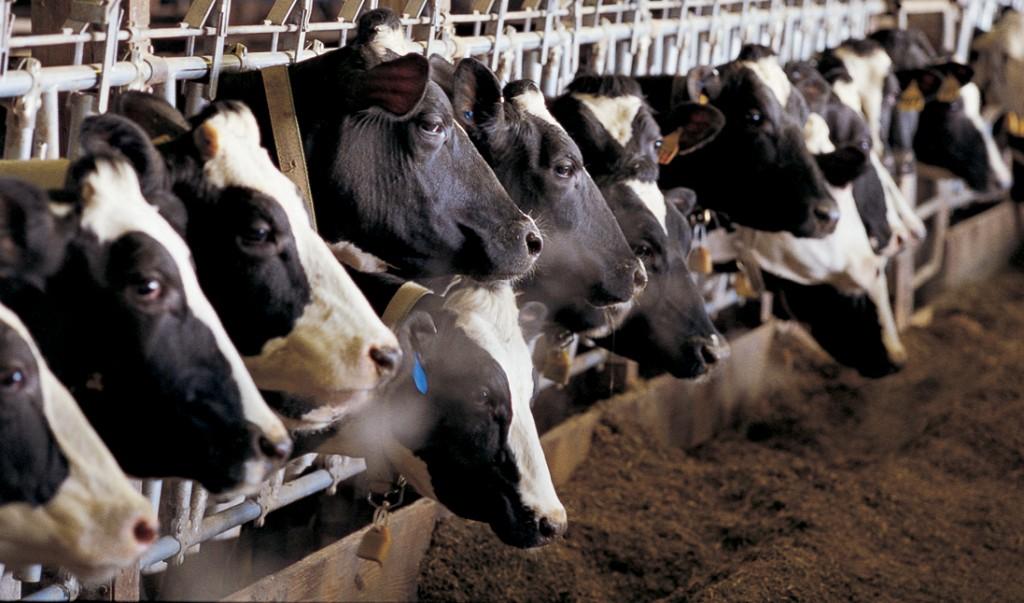
Ng’ombe  wengi walionawiri wenye  rangi nyeusi pamoja na nyeupe, walio katika vifaa maalumu vya kwa ajili ya kulishia, Ng’ombe hao huhakikisha wanapewa chakula cha kutosha, ili kuhakikisha wanatoa mazao mbalimbali kama vile ngozi , nyama pamoja na maziwa  ambayo hutumiwa viwandani kwa ajili ya utengezezaji wa bidhaa mbalimbali zinazotokana na ng’ombe.